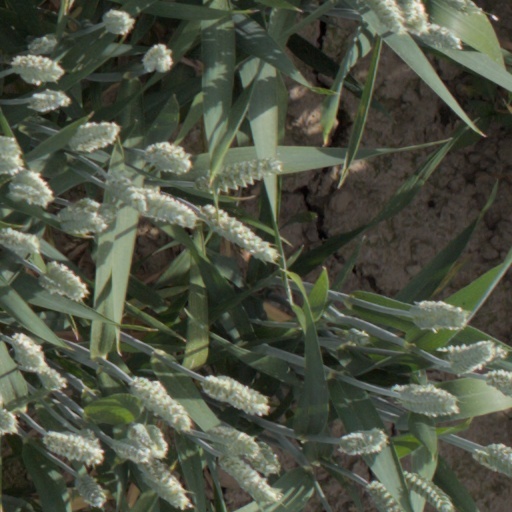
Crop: wheat